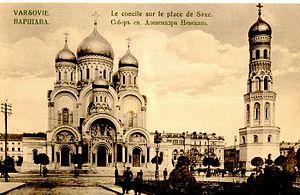
Vladimir Alexandrovitch Pokrovski, né le 6 mars 1871 à Moscou et mort le 30 avril 1931 à Léningrad, est un architecte russe qui fit aussi de la restauration.